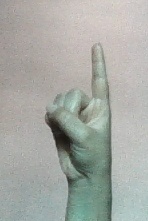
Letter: bb